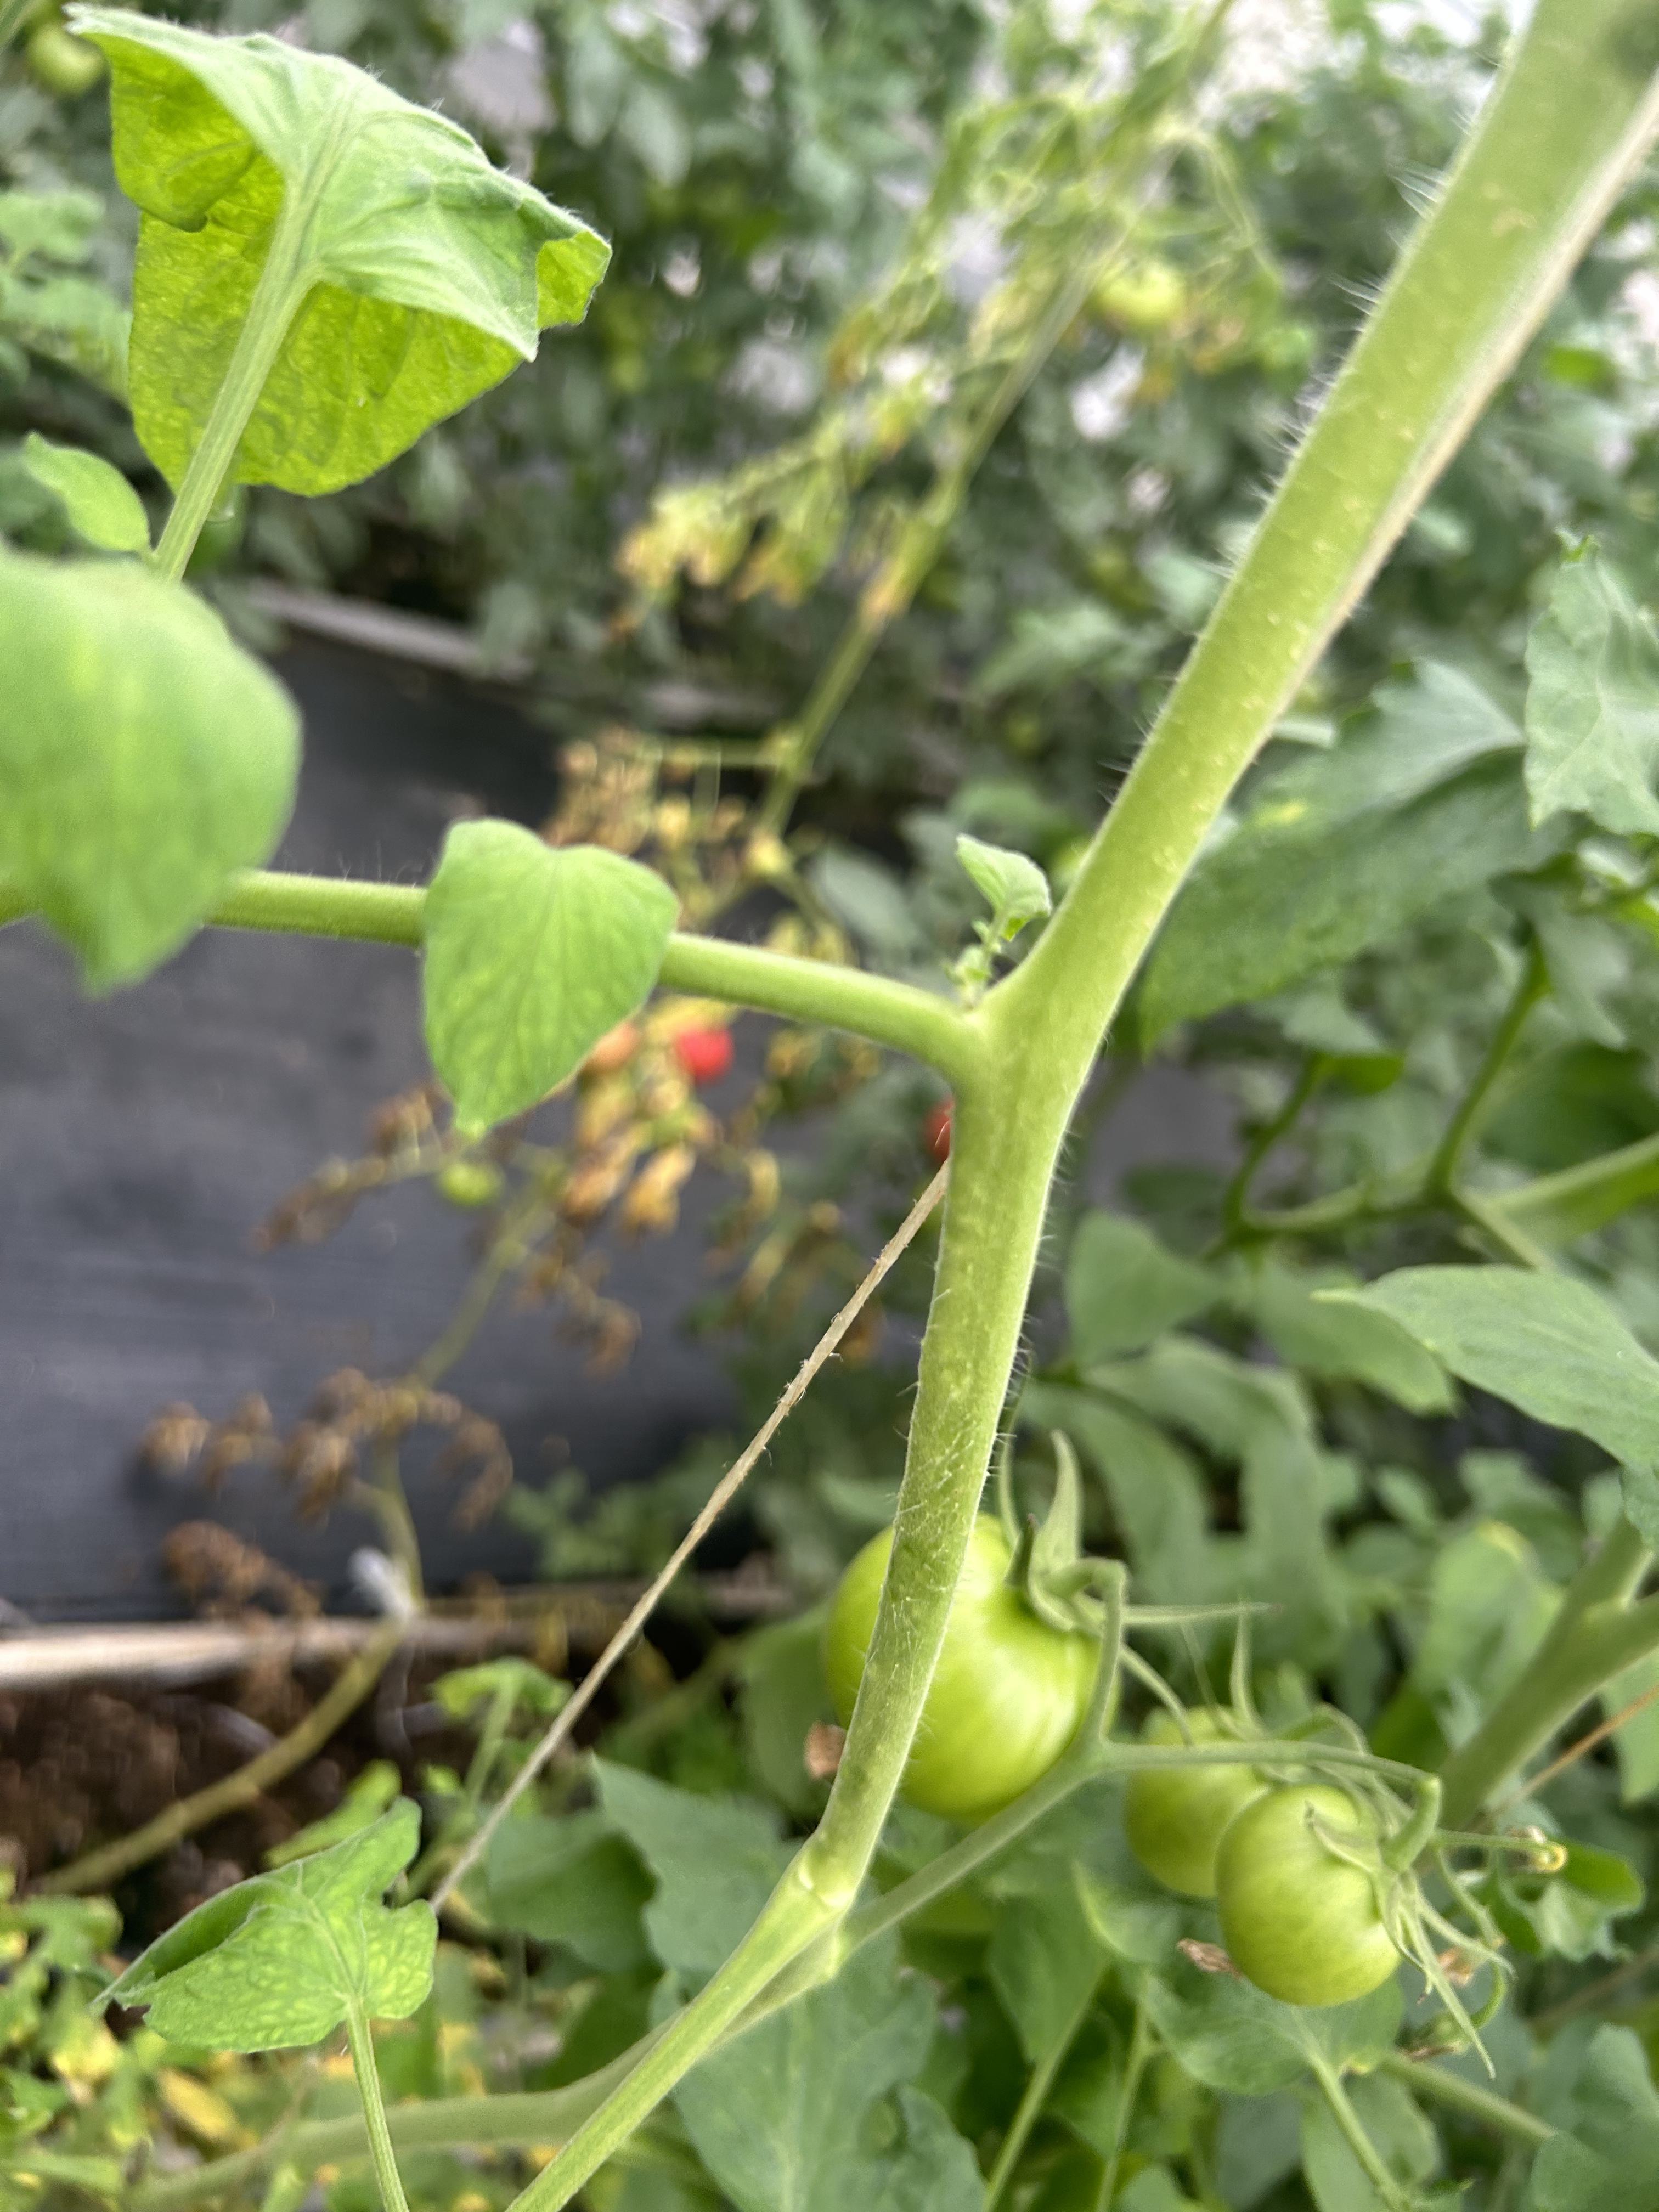
Disease: Wilt